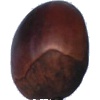
Label: chestnut